Lonsdale House

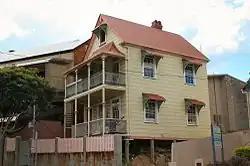
Lonsdale House, 2009

Lonsdale House is a heritage-listed detached house at 283 Boundary Street, Spring Hill, City of Brisbane, Queensland, Australia. It was built from 1860s circa to 1950s circa. It was added to the Queensland Heritage Register on 27 August 1999.